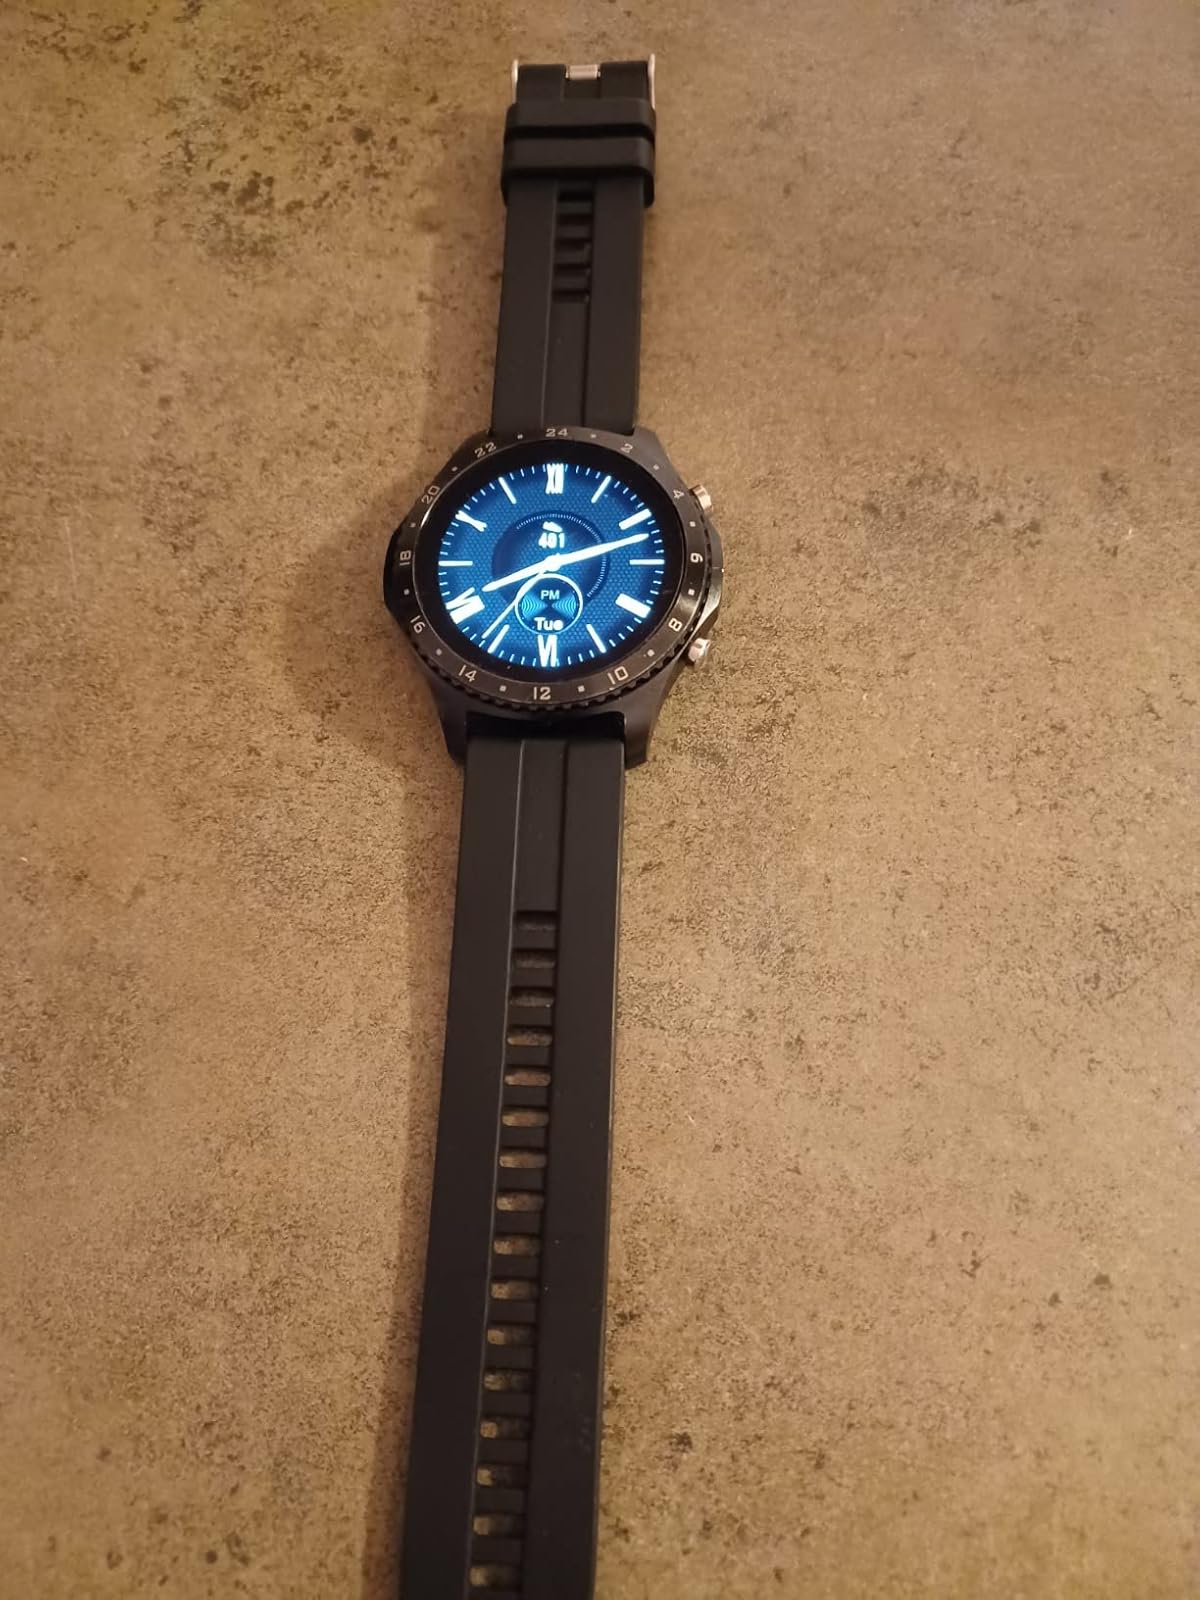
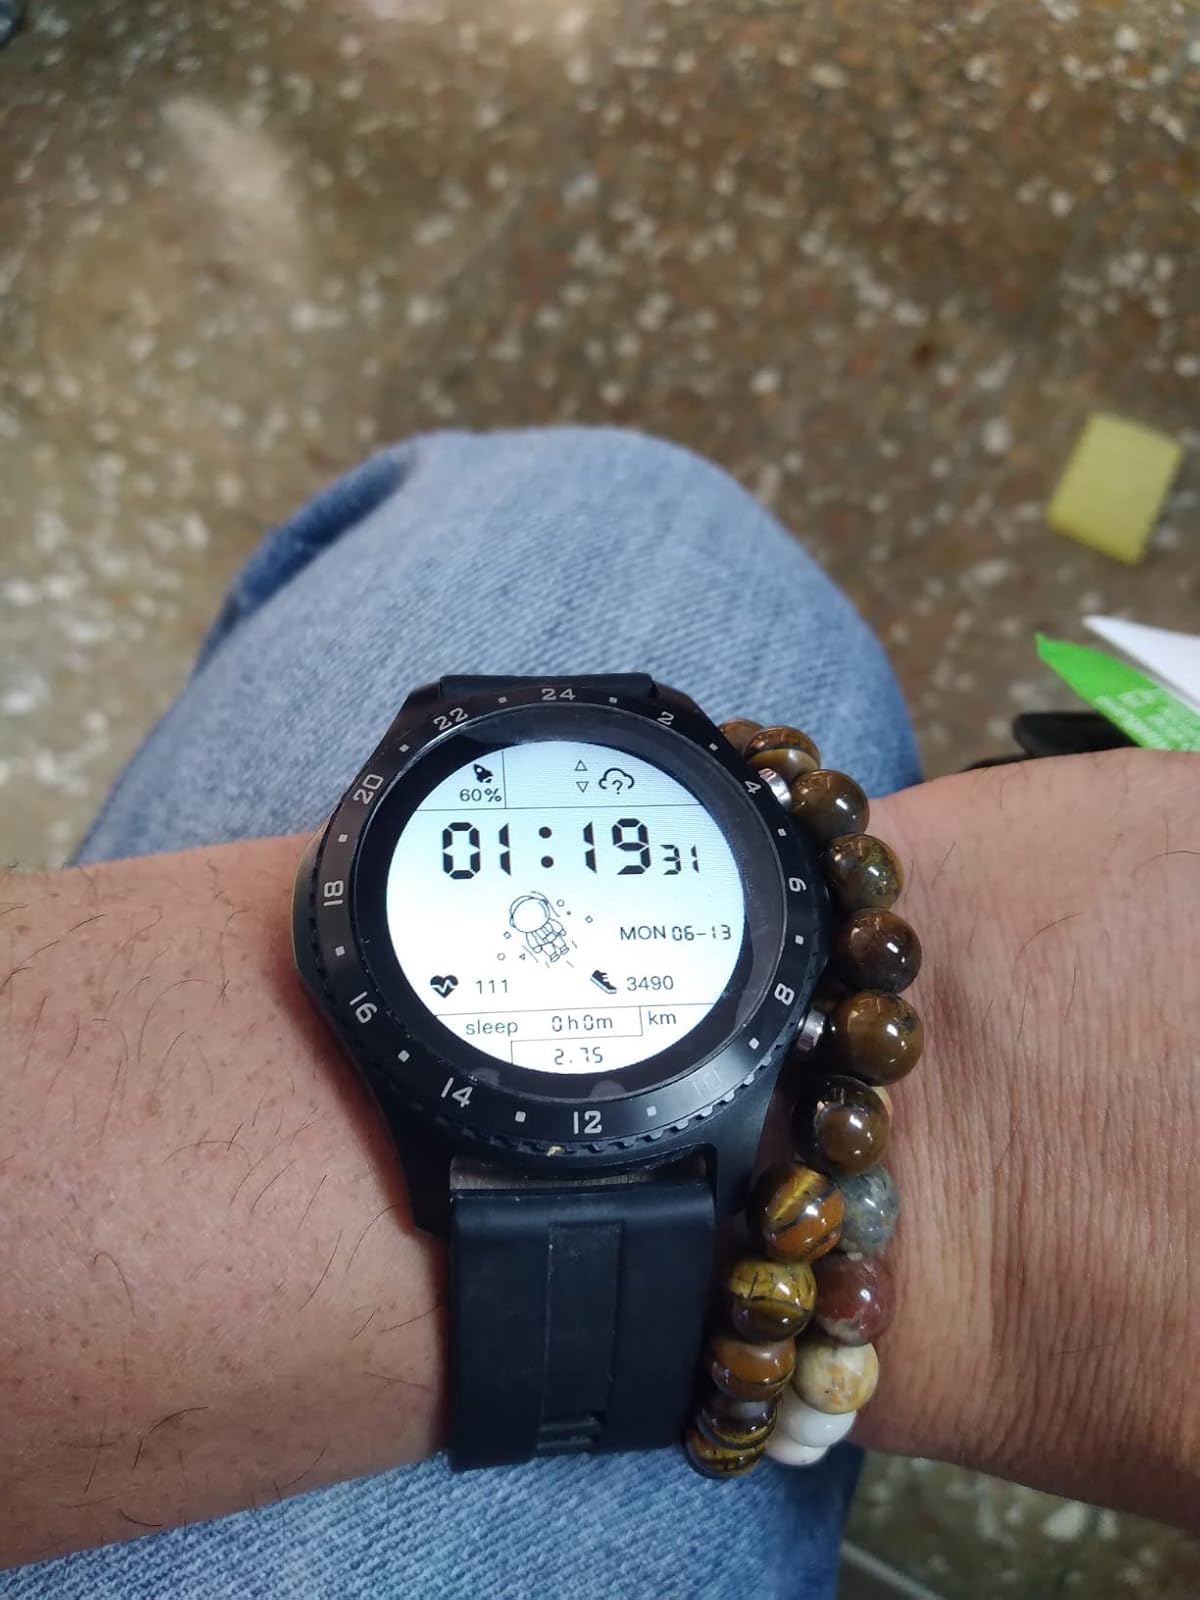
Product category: smartwatch
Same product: yes